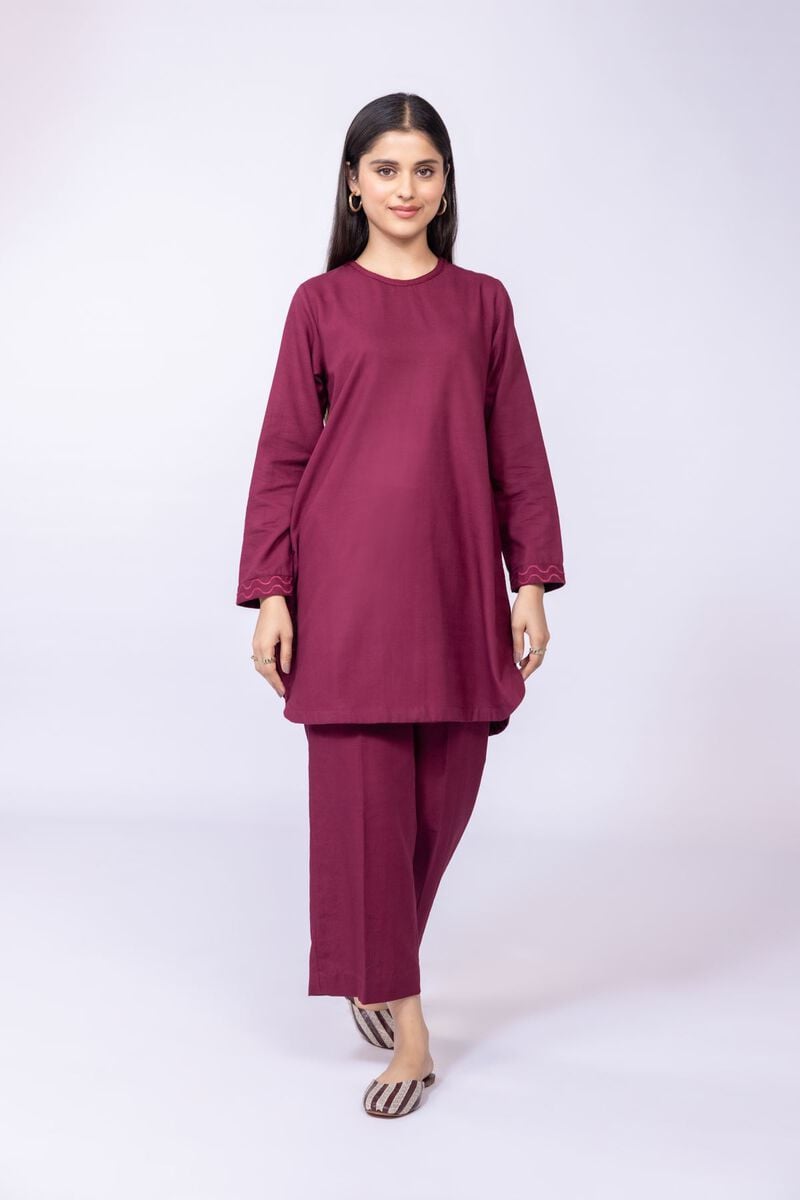
burgundy karla tunic top